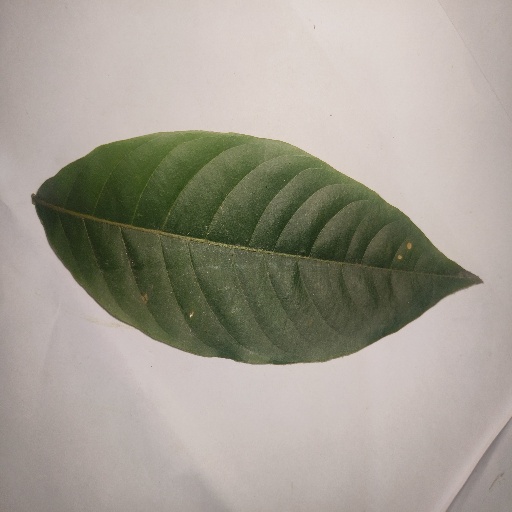
Species: HariTaki
Leaf condition: Healthy Leaf